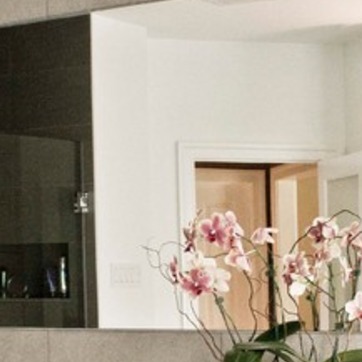
Material: mirror